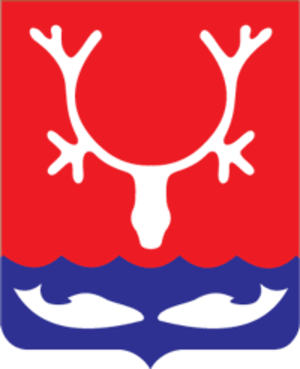
Narian-Mar est le centre administratif du district autonome de Nénétsie, dans l'oblast d'Arkhangelsk, en Russie. Sa population s'élevait à 24 827 habitants en 2019.